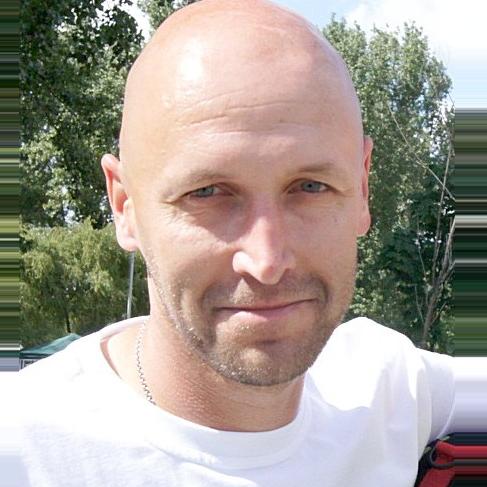
Age: 39